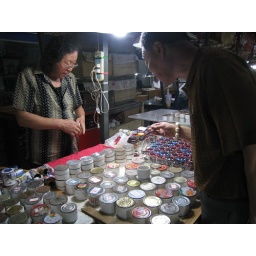
At the insect and animal market in Shanghai